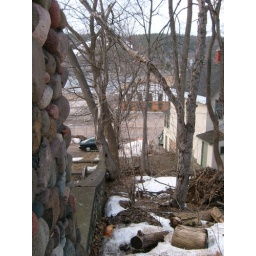
Side of the building and the wall around the yard